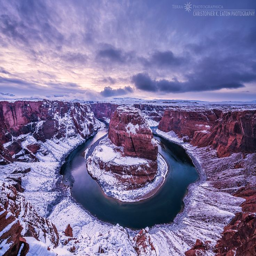
as the storm breaks at sunset , a winter wonderland is revealed .